Aldyn-ool Sevek

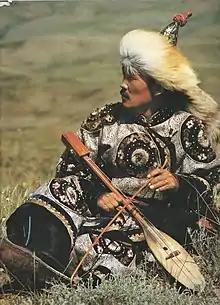
Aldyn-ool Takashovich Sevek

Aldyn-ool Takashovich Sevek (27 October 1963 – 11 September 2011) was a master Tuvan throat singer.